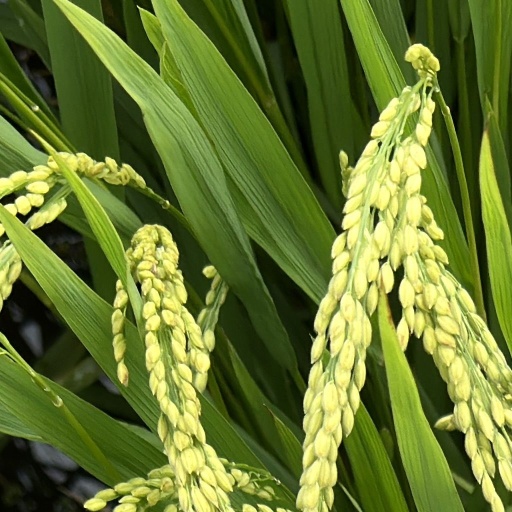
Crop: rice